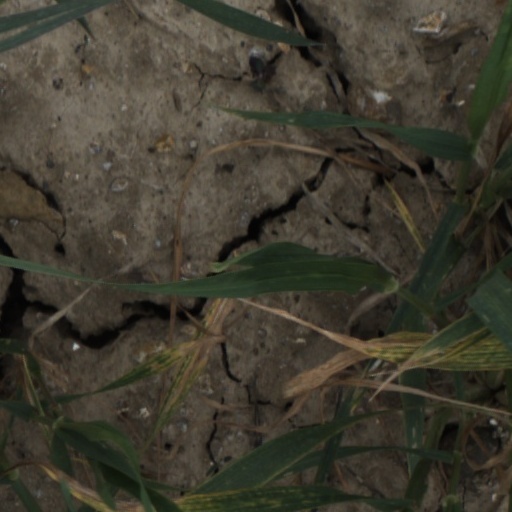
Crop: wheat